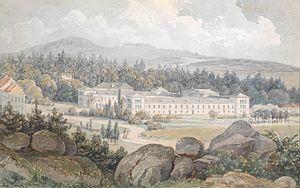
Lázně Kynžvart est une ville et une station thermale du district de Cheb, dans la région de Karlovy Vary, en Tchéquie. Sa population s'élevait à 1 460 habitants en 2018.